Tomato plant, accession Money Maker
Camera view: bottom (45 deg); turntable rotation: 120 degrees
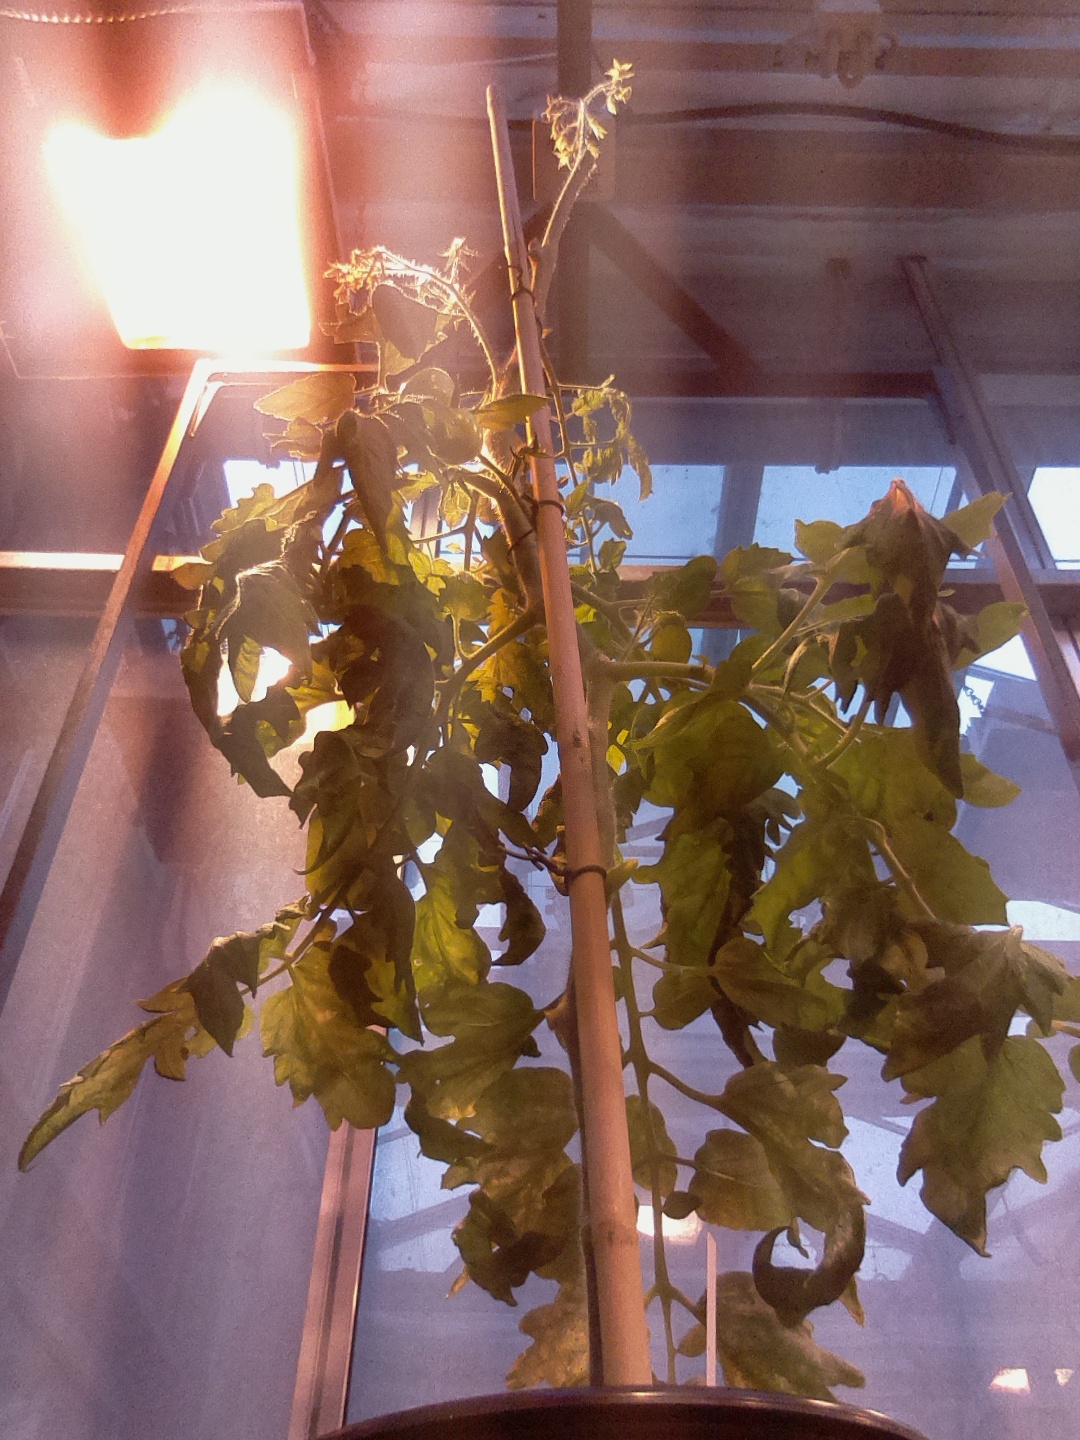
BBCH growth stage 73: 30%-40% of final fruit size